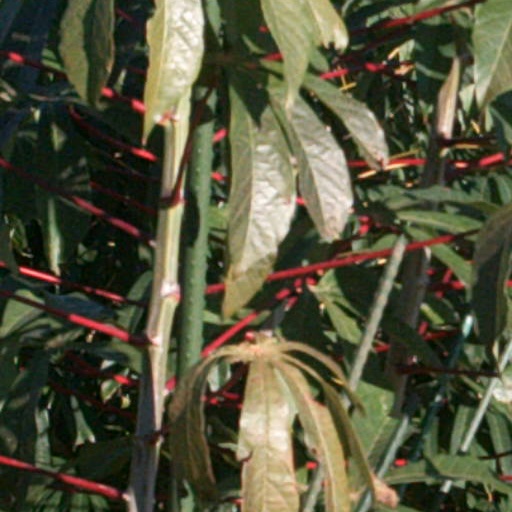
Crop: cassava